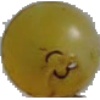
Label: Grape White 3